Extraterritoriality

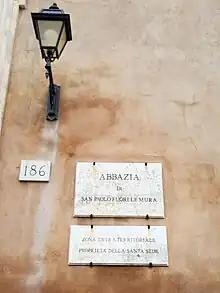
Plaque on an external wall of the Basilica of Saint Paul Outside the Walls (Rome) indicating its extraterritorial status

In the past, pre-modern states generally claimed sovereignty over persons, creating something known as personal jurisdiction. As people move between borders, this led, in the framework of a territorial jurisdiction, to certain persons being under the laws of countries in which they did not reside. Extraterritoriality, in this sense, emerges from the interaction of these two conceptions of jurisdiction, personal and territorial, when laws are applied based on "who" a person is rather than "where" they are.